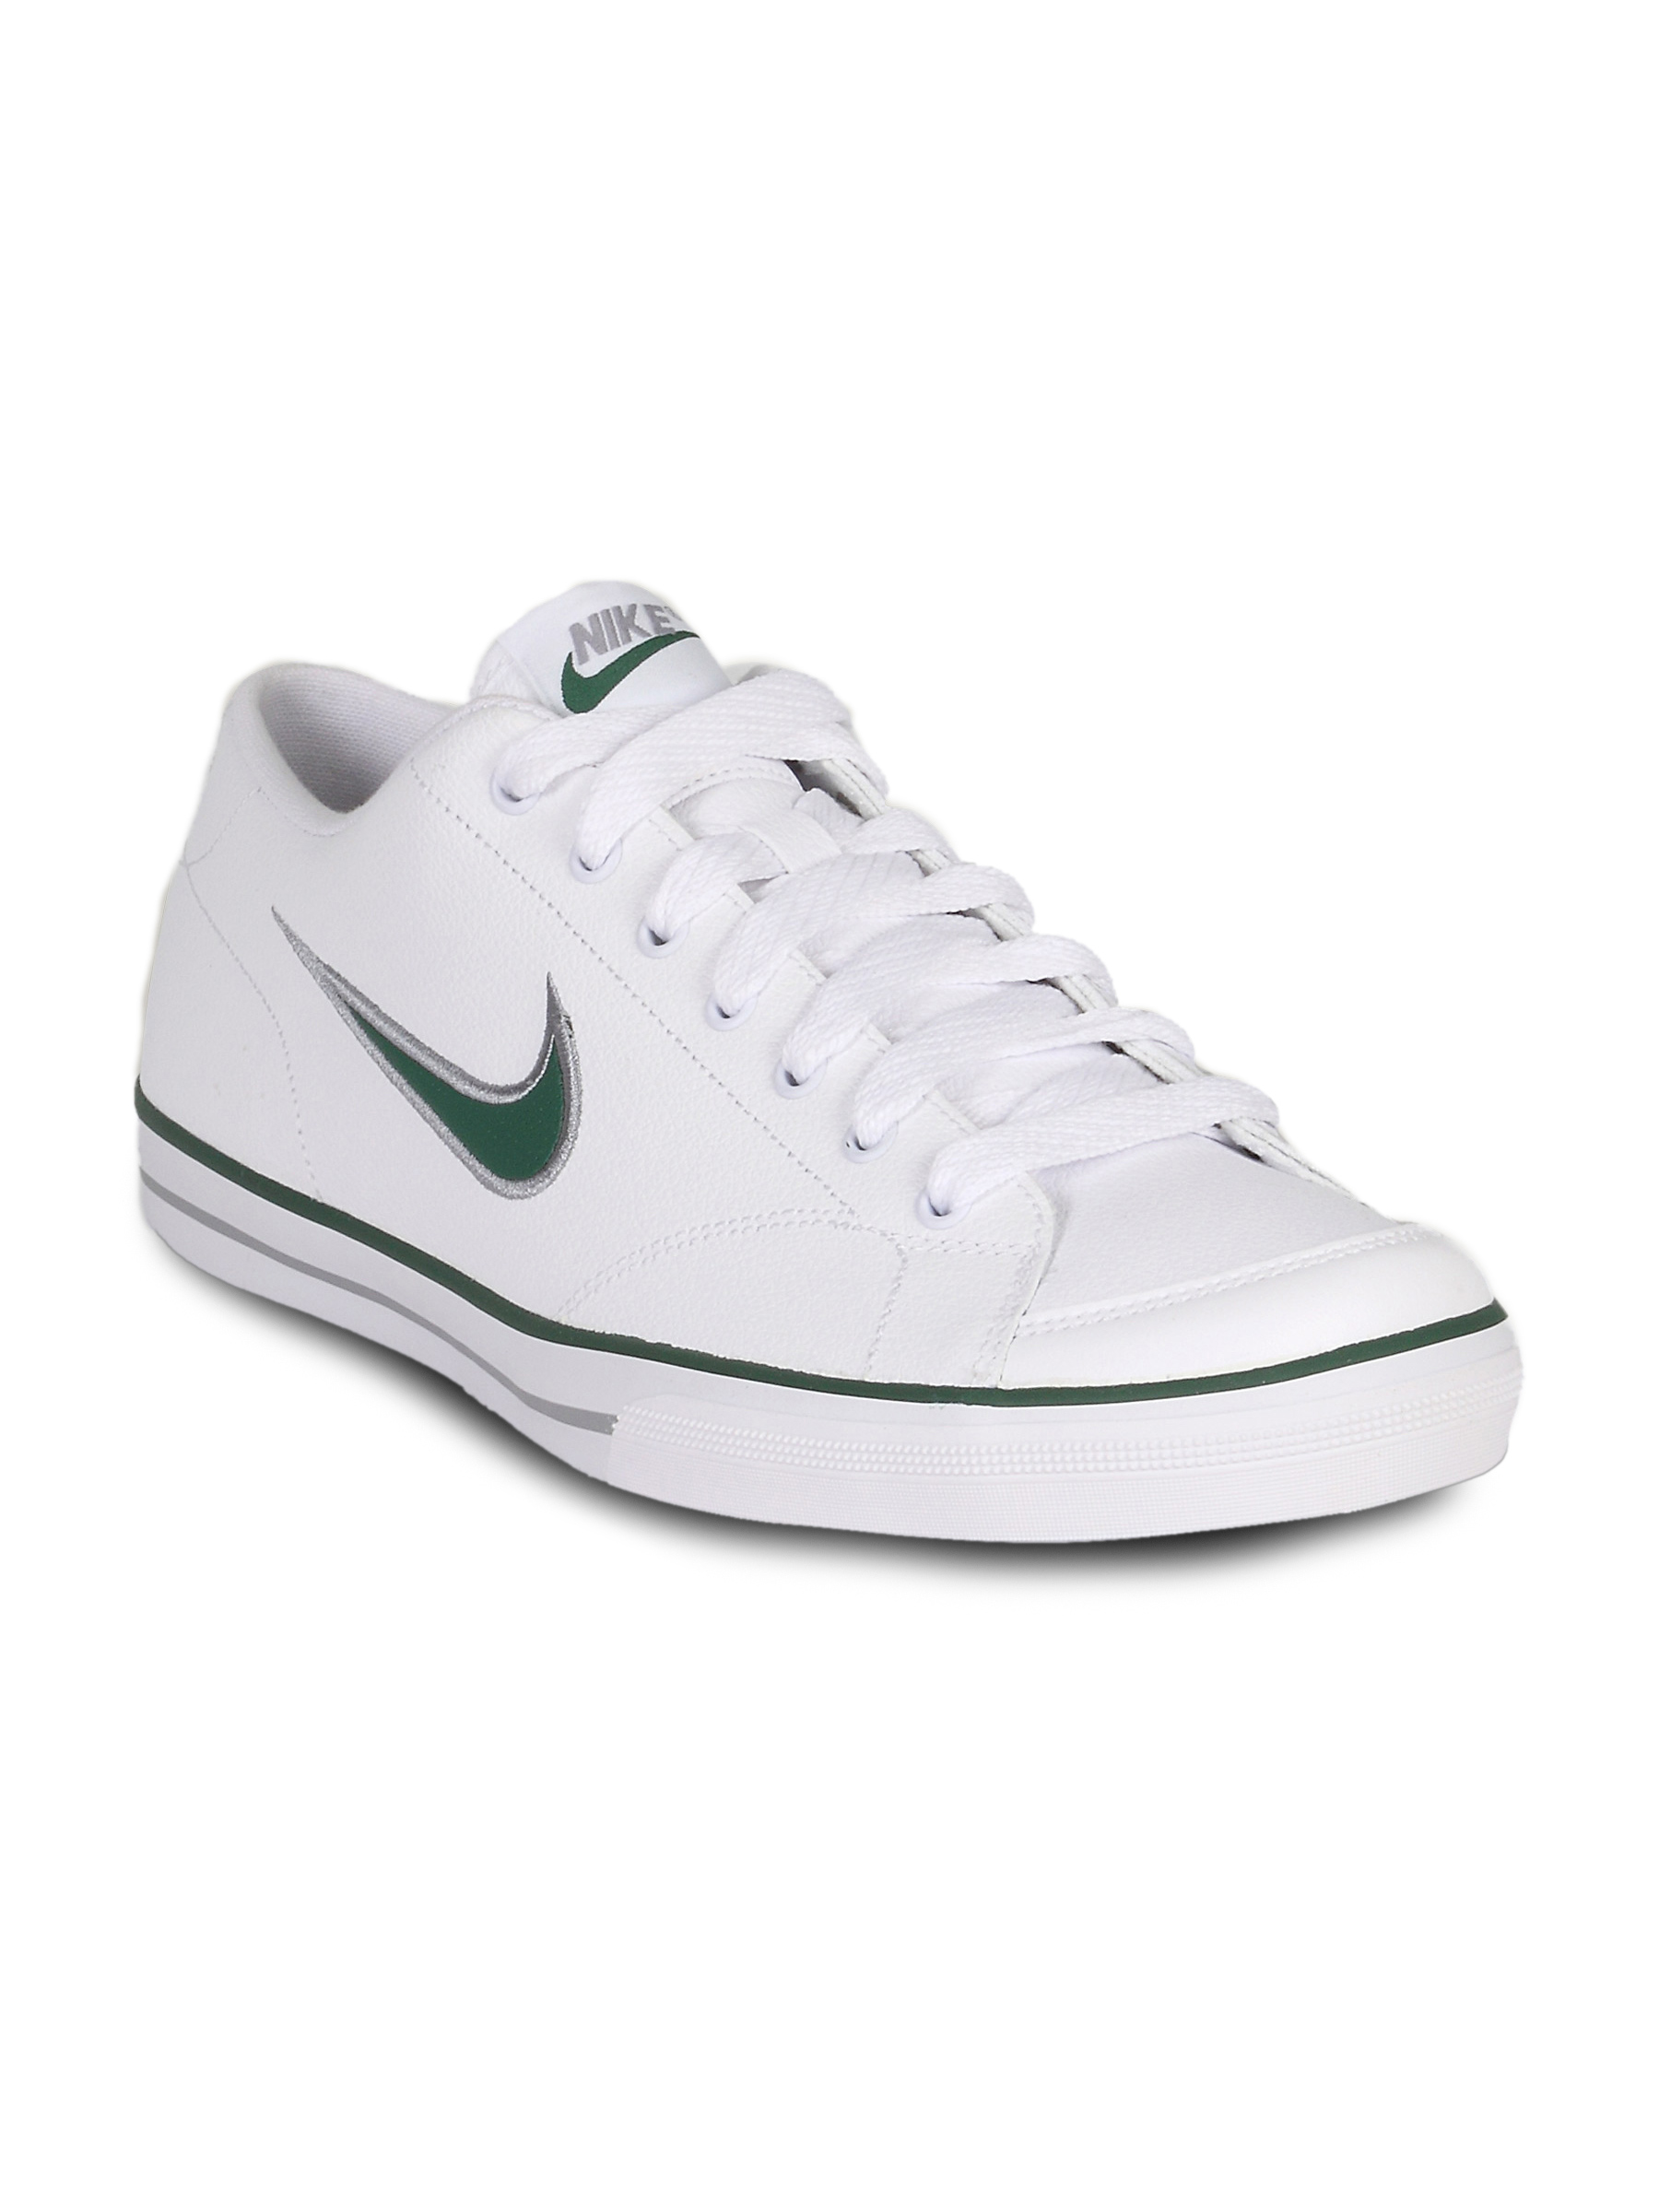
Nike Men's Tennis White Green Shoe
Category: Footwear / Shoes / Sports Shoes
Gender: Men
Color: White
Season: Summer 2011
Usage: Sports